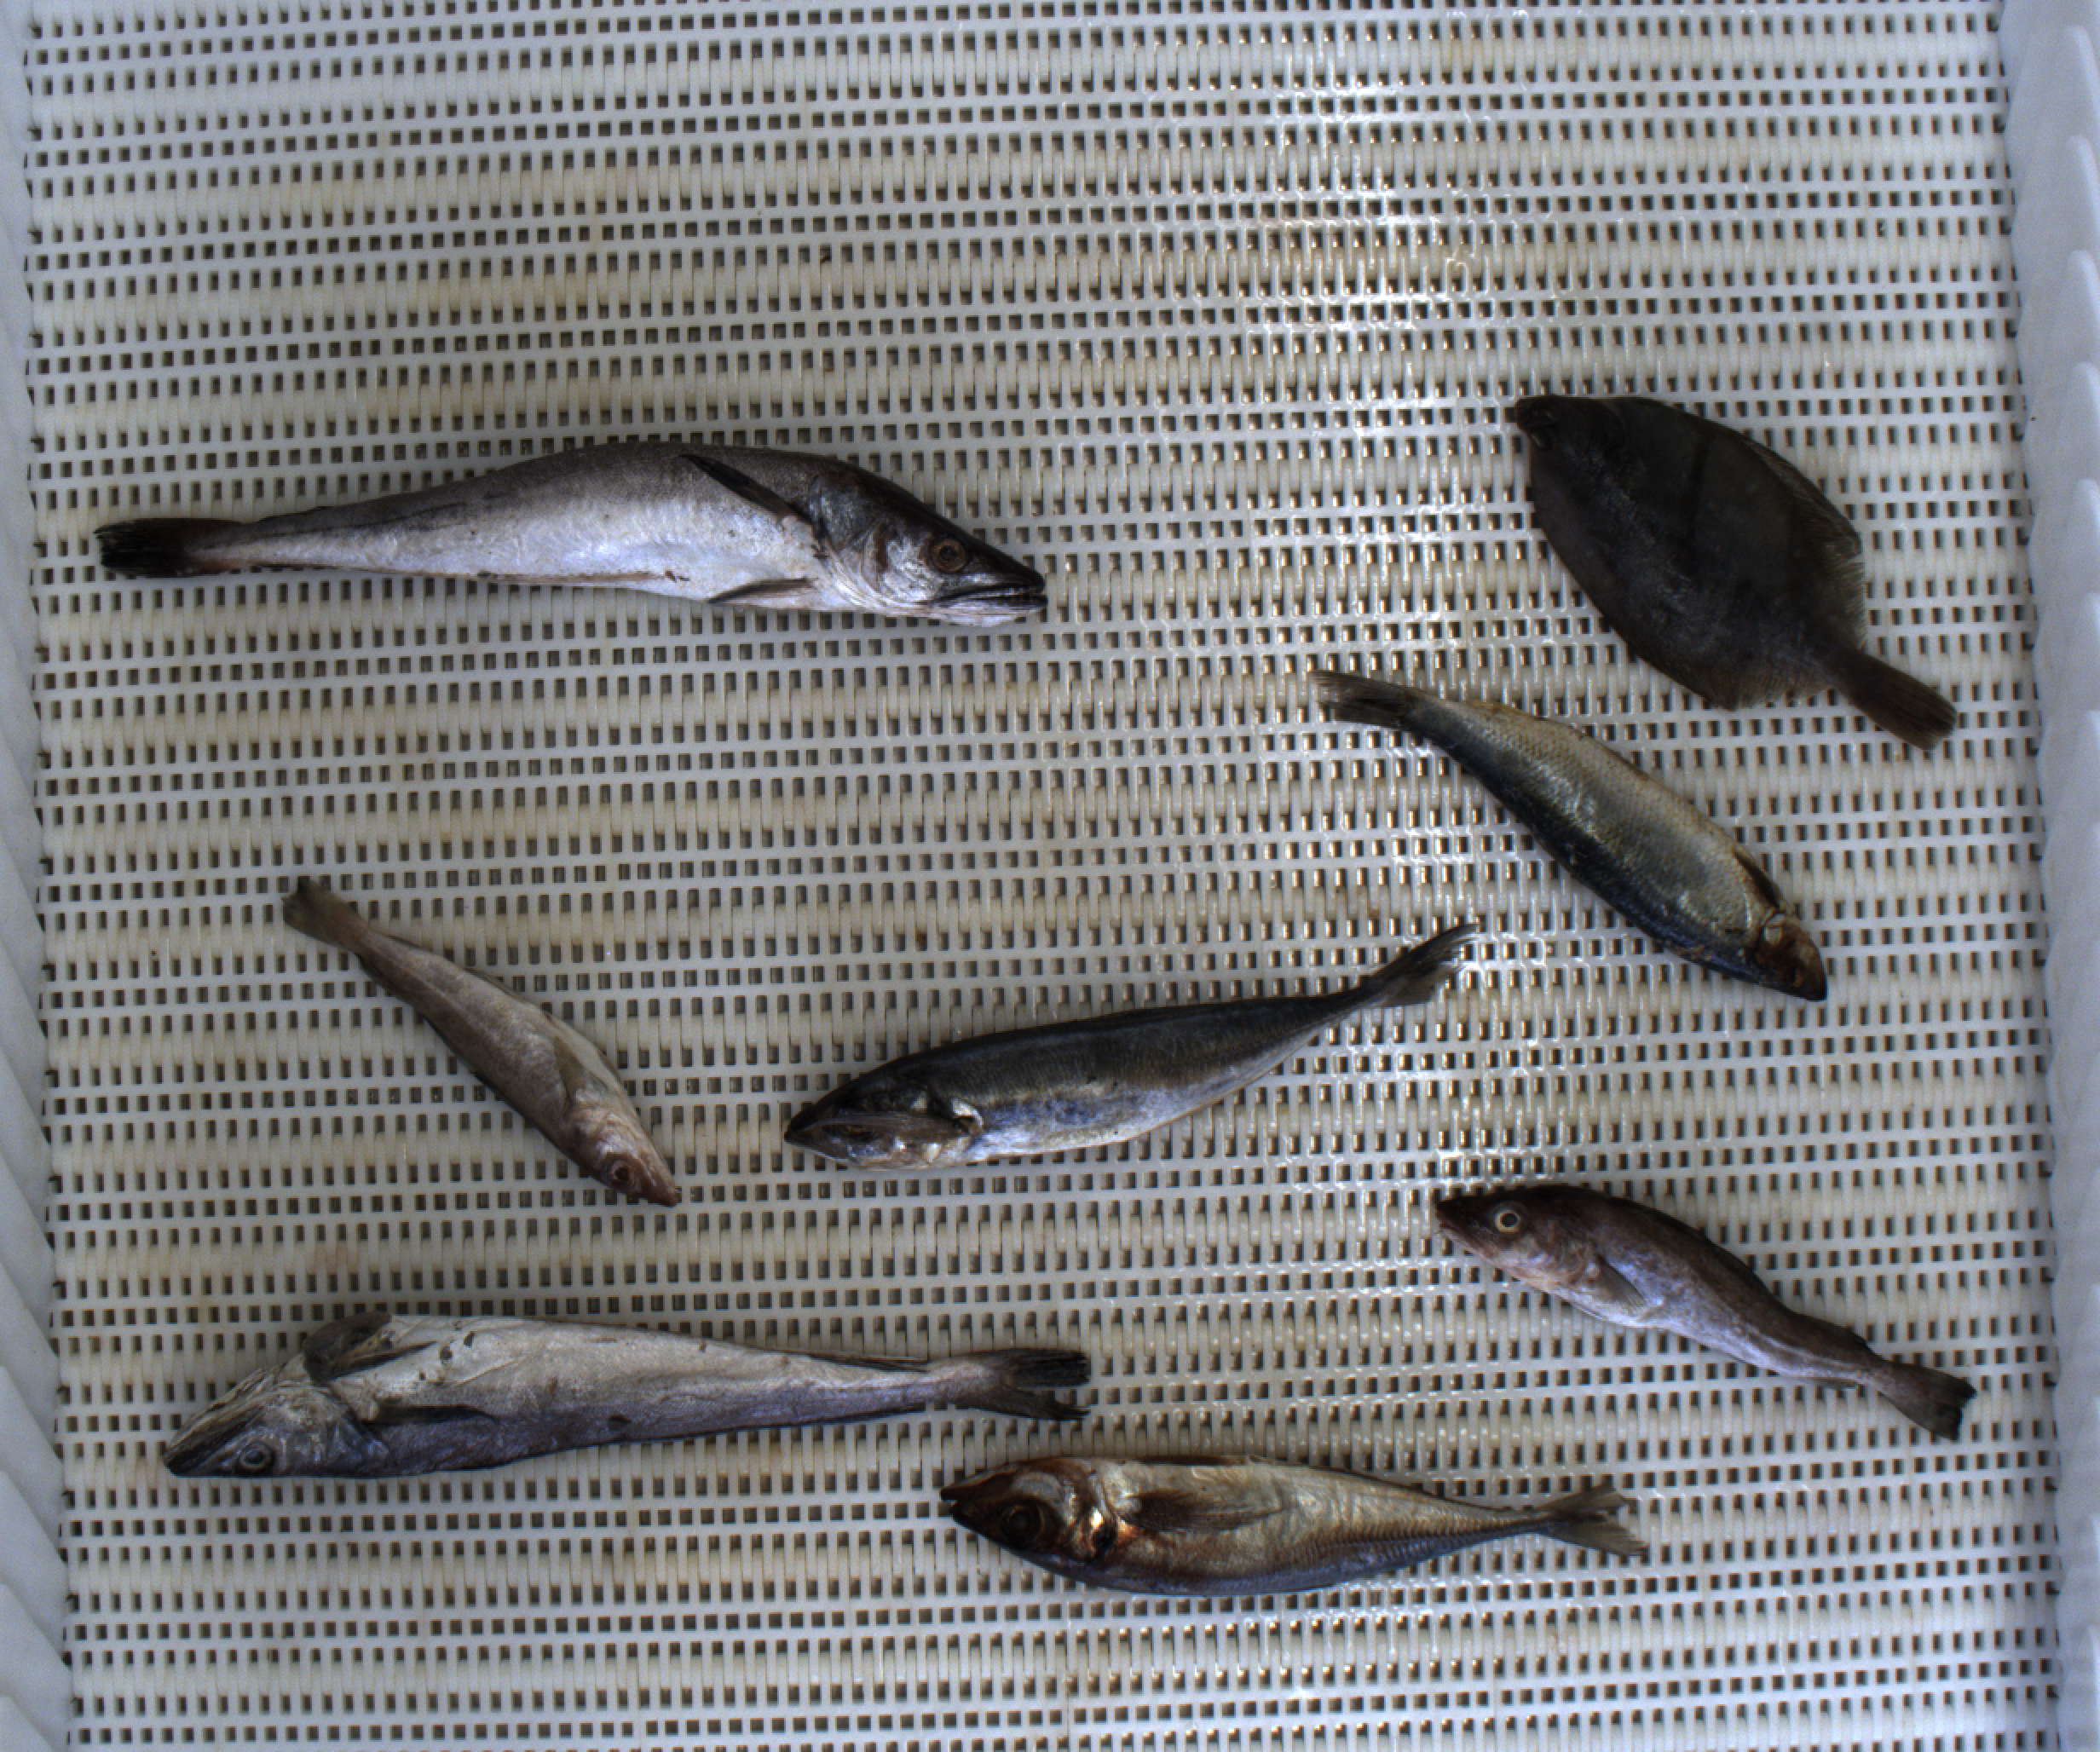
Total fish: 8
Cod: 2
Haddock: 0
Whiting: 0
Hake: 2
Horse mackerel: 2
Saithe: 0
Other: 2